Lord & Taylor Building

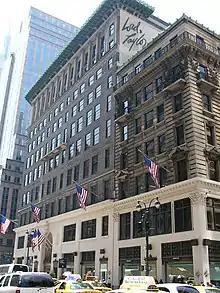
Seen from Fifth Avenue north of 39th Street, with the "holdout" building in front of the Lord & Taylor Building

The 10-story facade of the building is split into three layers: the two-story limestone base, the brick-bonded facade of the third through eighth floors, and the terracotta-faced ninth and tenth floors. The ninth- and tenth-floor facade is designed to look like a colonnade with the windows located in recessed bays between the "columns" of the colonnade. These "columns" are spaced at intervals of . The chamfered corner at Fifth Avenue and 38th Street, which intersects at a 45-degree angle with each facade, is a visual element that unites the Fifth Avenue and 38th Street elevations. The chamfer is clad with terracotta below the eighth floor and blends with the colonnade wrapping around the ninth- and tenth-floor facades. The section of the facade that wraps around the holdout lot is windowless and undecorated.